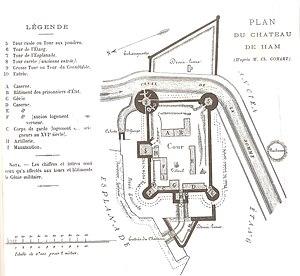
Château de Ham (Somme), avant 1917 (plan)